Blockade of Germany (1939–1945)

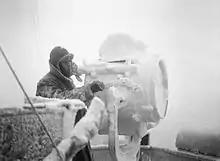
Ice forming on a 20-inch signal projector on the cruiser whilst escorting an Arctic convoy to Russia.

Despite the effects of her blockade, there was no debate about America's resolve to feed Britain herself, and she was able to, with record harvests. But Britain, having already sold £1 billion of her foreign investments and taken on another £3 billion in loans to pay for war materials was now feeling the financial strain of the war. On 11 March 1941 Roosevelt and Congress passed into law the programme of Lend-Lease, which allowed for the sending of vast amounts of war material to Allied countries, and Churchill thanked the American nation for a 'new Magna Carta'. Although America did not enter the war for another nine months, she could no longer claim to be completely neutral and Hitler immediately ordered U-boats to attack US vessels. On 10 April the destroyer , which was picking up survivors from a Dutch freighter that had been sunk detected that a U-boat was preparing to attack, and launched depth charges to drive it away. This was the first direct action between Germany and America of World War II. The next day the US began regular patrols at sea.